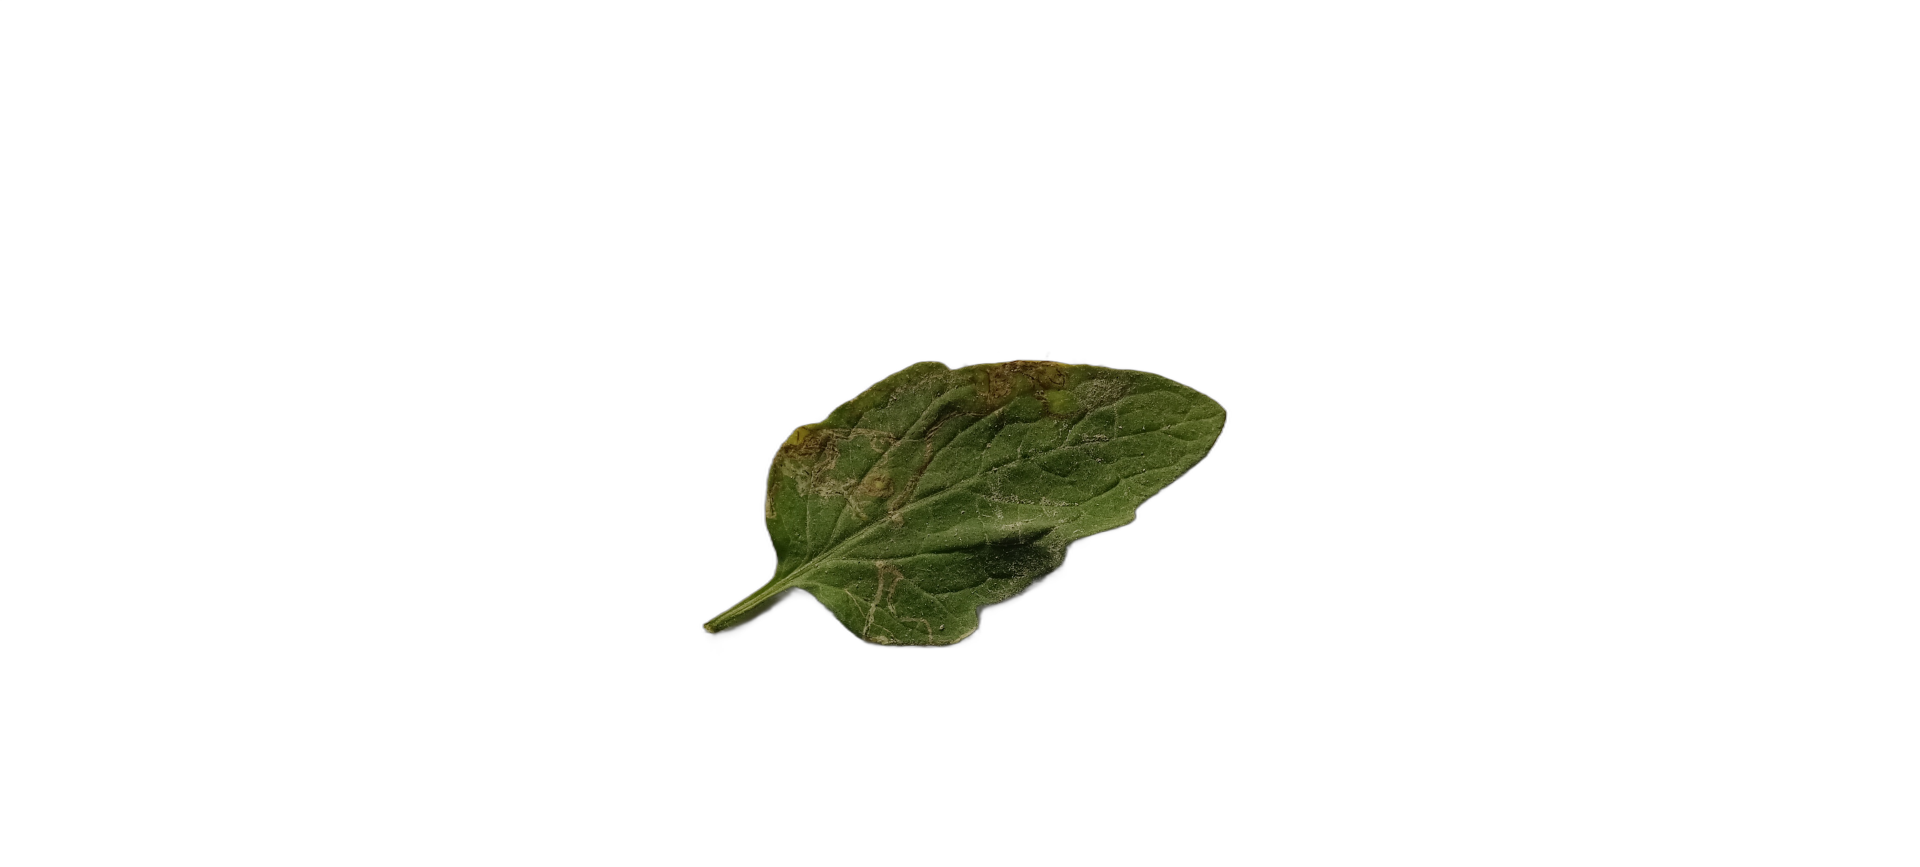
Crop: Tomato
Label: Spot